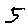
Label: 5